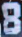
Number: 8